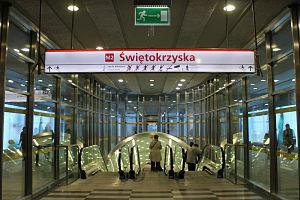
La station Świętokrzyska est la seule station qui permet de faire l'intersection entre la ligne 1 et la ligne 2 du métro de Varsovie, située Ulica Marszałkowska à Varsovie, dans l'arrondissement de Śródmieście. Inaugurée le 11 mai 2001 pour la ligne 1 et le 8 mars 2015 pour la ligne 2, la station permet de desservir les rues Marszałkowska et Świętokrzyska.